Crime hotspots

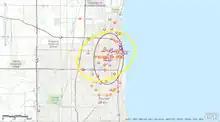
<a href="http%3A//www.arcgis.com/home/webmap/viewer.html%3Fwebmap%3D8cb5362e47f142988849975642743693">An example of STAC ellipses using two standard deviations. The black ellipse is a hotspot containing bars in the city of Kenosha, WI. The yellow ellipse is hotspot of DUI crimes for the city

STAC ellipses have become an essential tool for analysts because of its efficiency and quickness. Studies typically use STAC ellipses to compare different data sets. Usually, areas of crime over periods of time are examined using the ellipses. Ellipses are called first-order statistics because they give analyst a starting point in examining a data set, while looking at the global statistics. Ellipses create a firm boundary for the data set that does not necessarily follow streets or neighborhood outlines. Therefore, when examining these ellipses, more statistical analyses should be used on top of the ellipses.